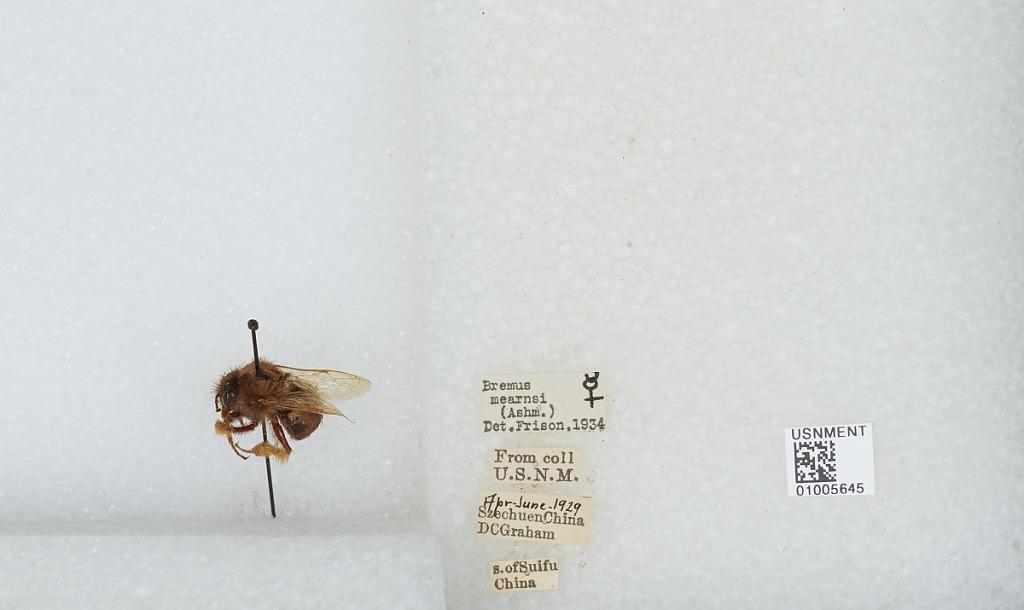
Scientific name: Bombus (Pyrobombus) flavescens Smith
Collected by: D. Graham
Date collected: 1929-4-
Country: China
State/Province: Sichuan
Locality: South of Yibin, formerly Suifu
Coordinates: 28.77, 104.62
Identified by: Frison